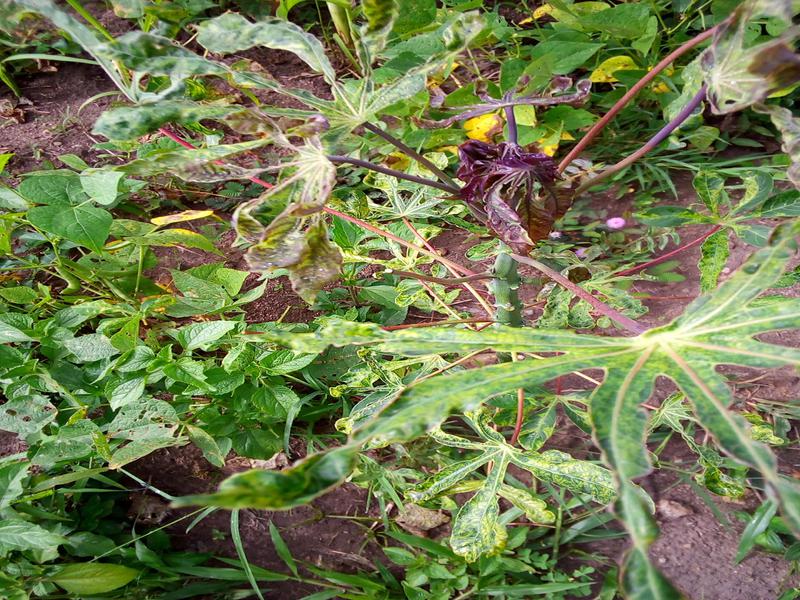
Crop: cassava
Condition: mosaic_disease